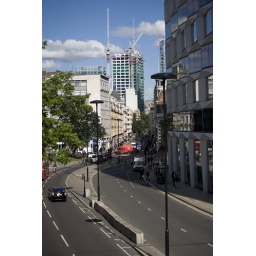
london wall with heron tower under construction.